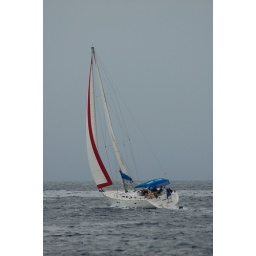
Ned's boat Wind Walker under sail